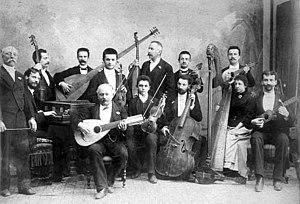
L'Académie nationale Sainte-Cécile, en italien Accademia nazionale di Santa Cecilia, est une institution musicale italienne actuellement située à Rome en Italie. Créée en 1585 par la bulle papale Ratione congruit émise par Sixte V, elle est l'une des plus anciennes sociétés musicales au monde. Elle gère depuis 1908, l'orchestre de l'Académie nationale Sainte-Cécile.